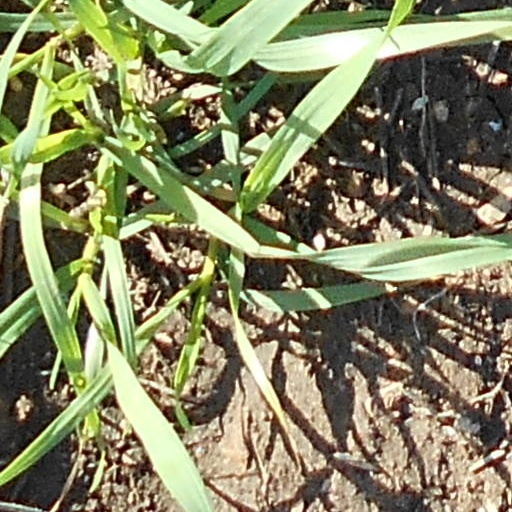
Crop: wheat